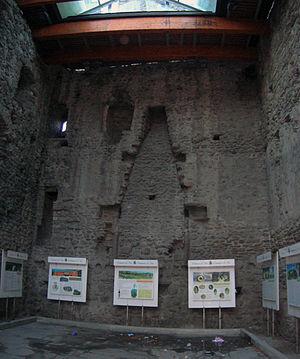
Le Château de Pilate est un château valdôtain situé le long de la via Francigena au cœur du bourg de Nus, l'une des plus anciennes seigneuries féodales de la Vallée d'Aoste. C'est une maison forte sur plan rectangulaire bâtie par les seigneurs de Nus.